Mycena galopus

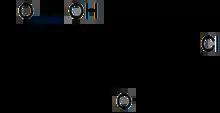
6-Hydroxypterulone

In 1999, Wijnberg and colleagues reported the presence of several structurally related antifungal compounds called benzoxepines in the latex. One of these compounds, 6-hydroxypterulone, is a derivative of pterulone, a potent antifungal metabolite first isolated from submerged cultures of "Pterula" species in 1997. The antifungal activity of pterulone is based on selective inhibition of the NADH dehydrogenase enzyme of the electron transport chain. A 2008 publication reported that fatty acid esters of benzoxepine serve as precursors to wound-activated chemical defense. When the fruit body is injured and the latex is exposed, an esterase enzyme (an enzyme that splits esters into an acid and an alcohol in a chemical reaction with water called hydrolysis) presumably cleaves the inactive esterified benzoxepines into their active forms, where they can help defend the mushroom against yeasts and parasitic fungi. In nature, the mushroom is rarely attacked by parasitic fungi, however, it is prone to infection by the "bonnet mold" "Spinellus fusiger", which is insensitive to the benzoxepines of "M. galopus". In an English field study, where "M. galopus" and "Marasmius androsaceus" made up over 99% of the fruit bodies in a site under Sitka spruce; the fungivorous collembolan arthropod "Onychiurus latus" preferred to graze on the mycelium of "M. androsaceus". This selective grazing influences the vertical distribution of the two fungi in the field.